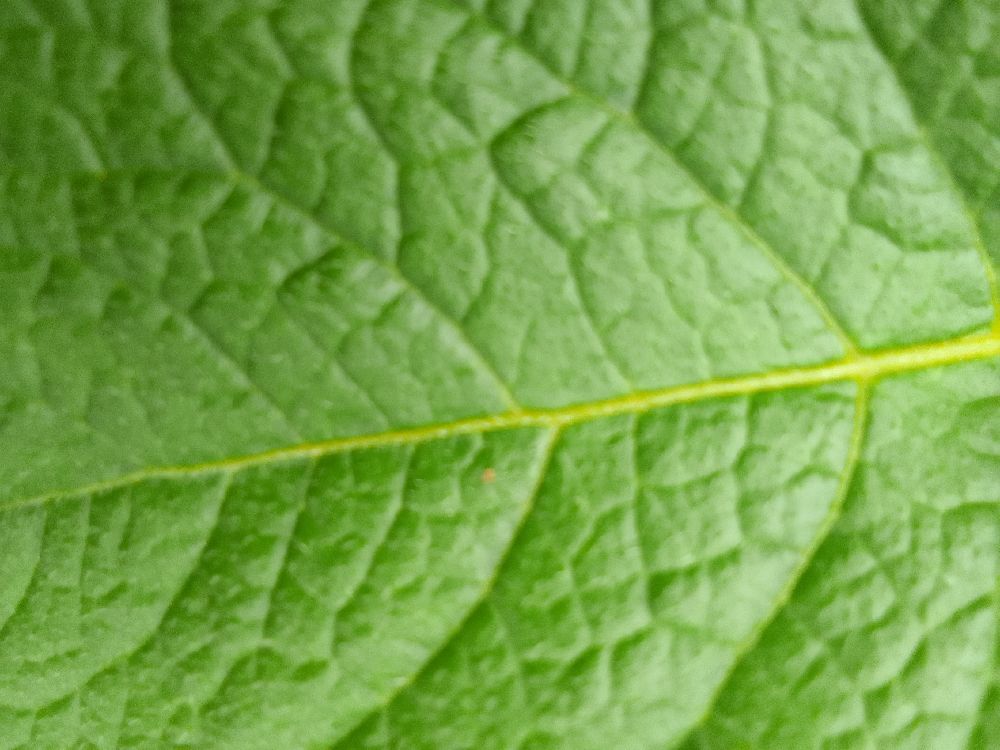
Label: Healthy